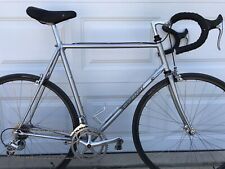
Vehicle type: Bikes